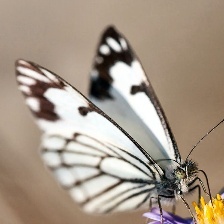
Species: PINE WHITE
Butterfly family (ImageNet category): cabbage_butterfly